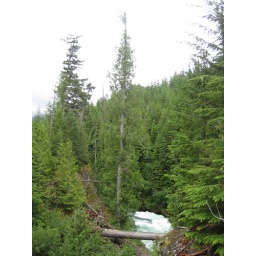
Tall tree standing guard by the Cheakamus River